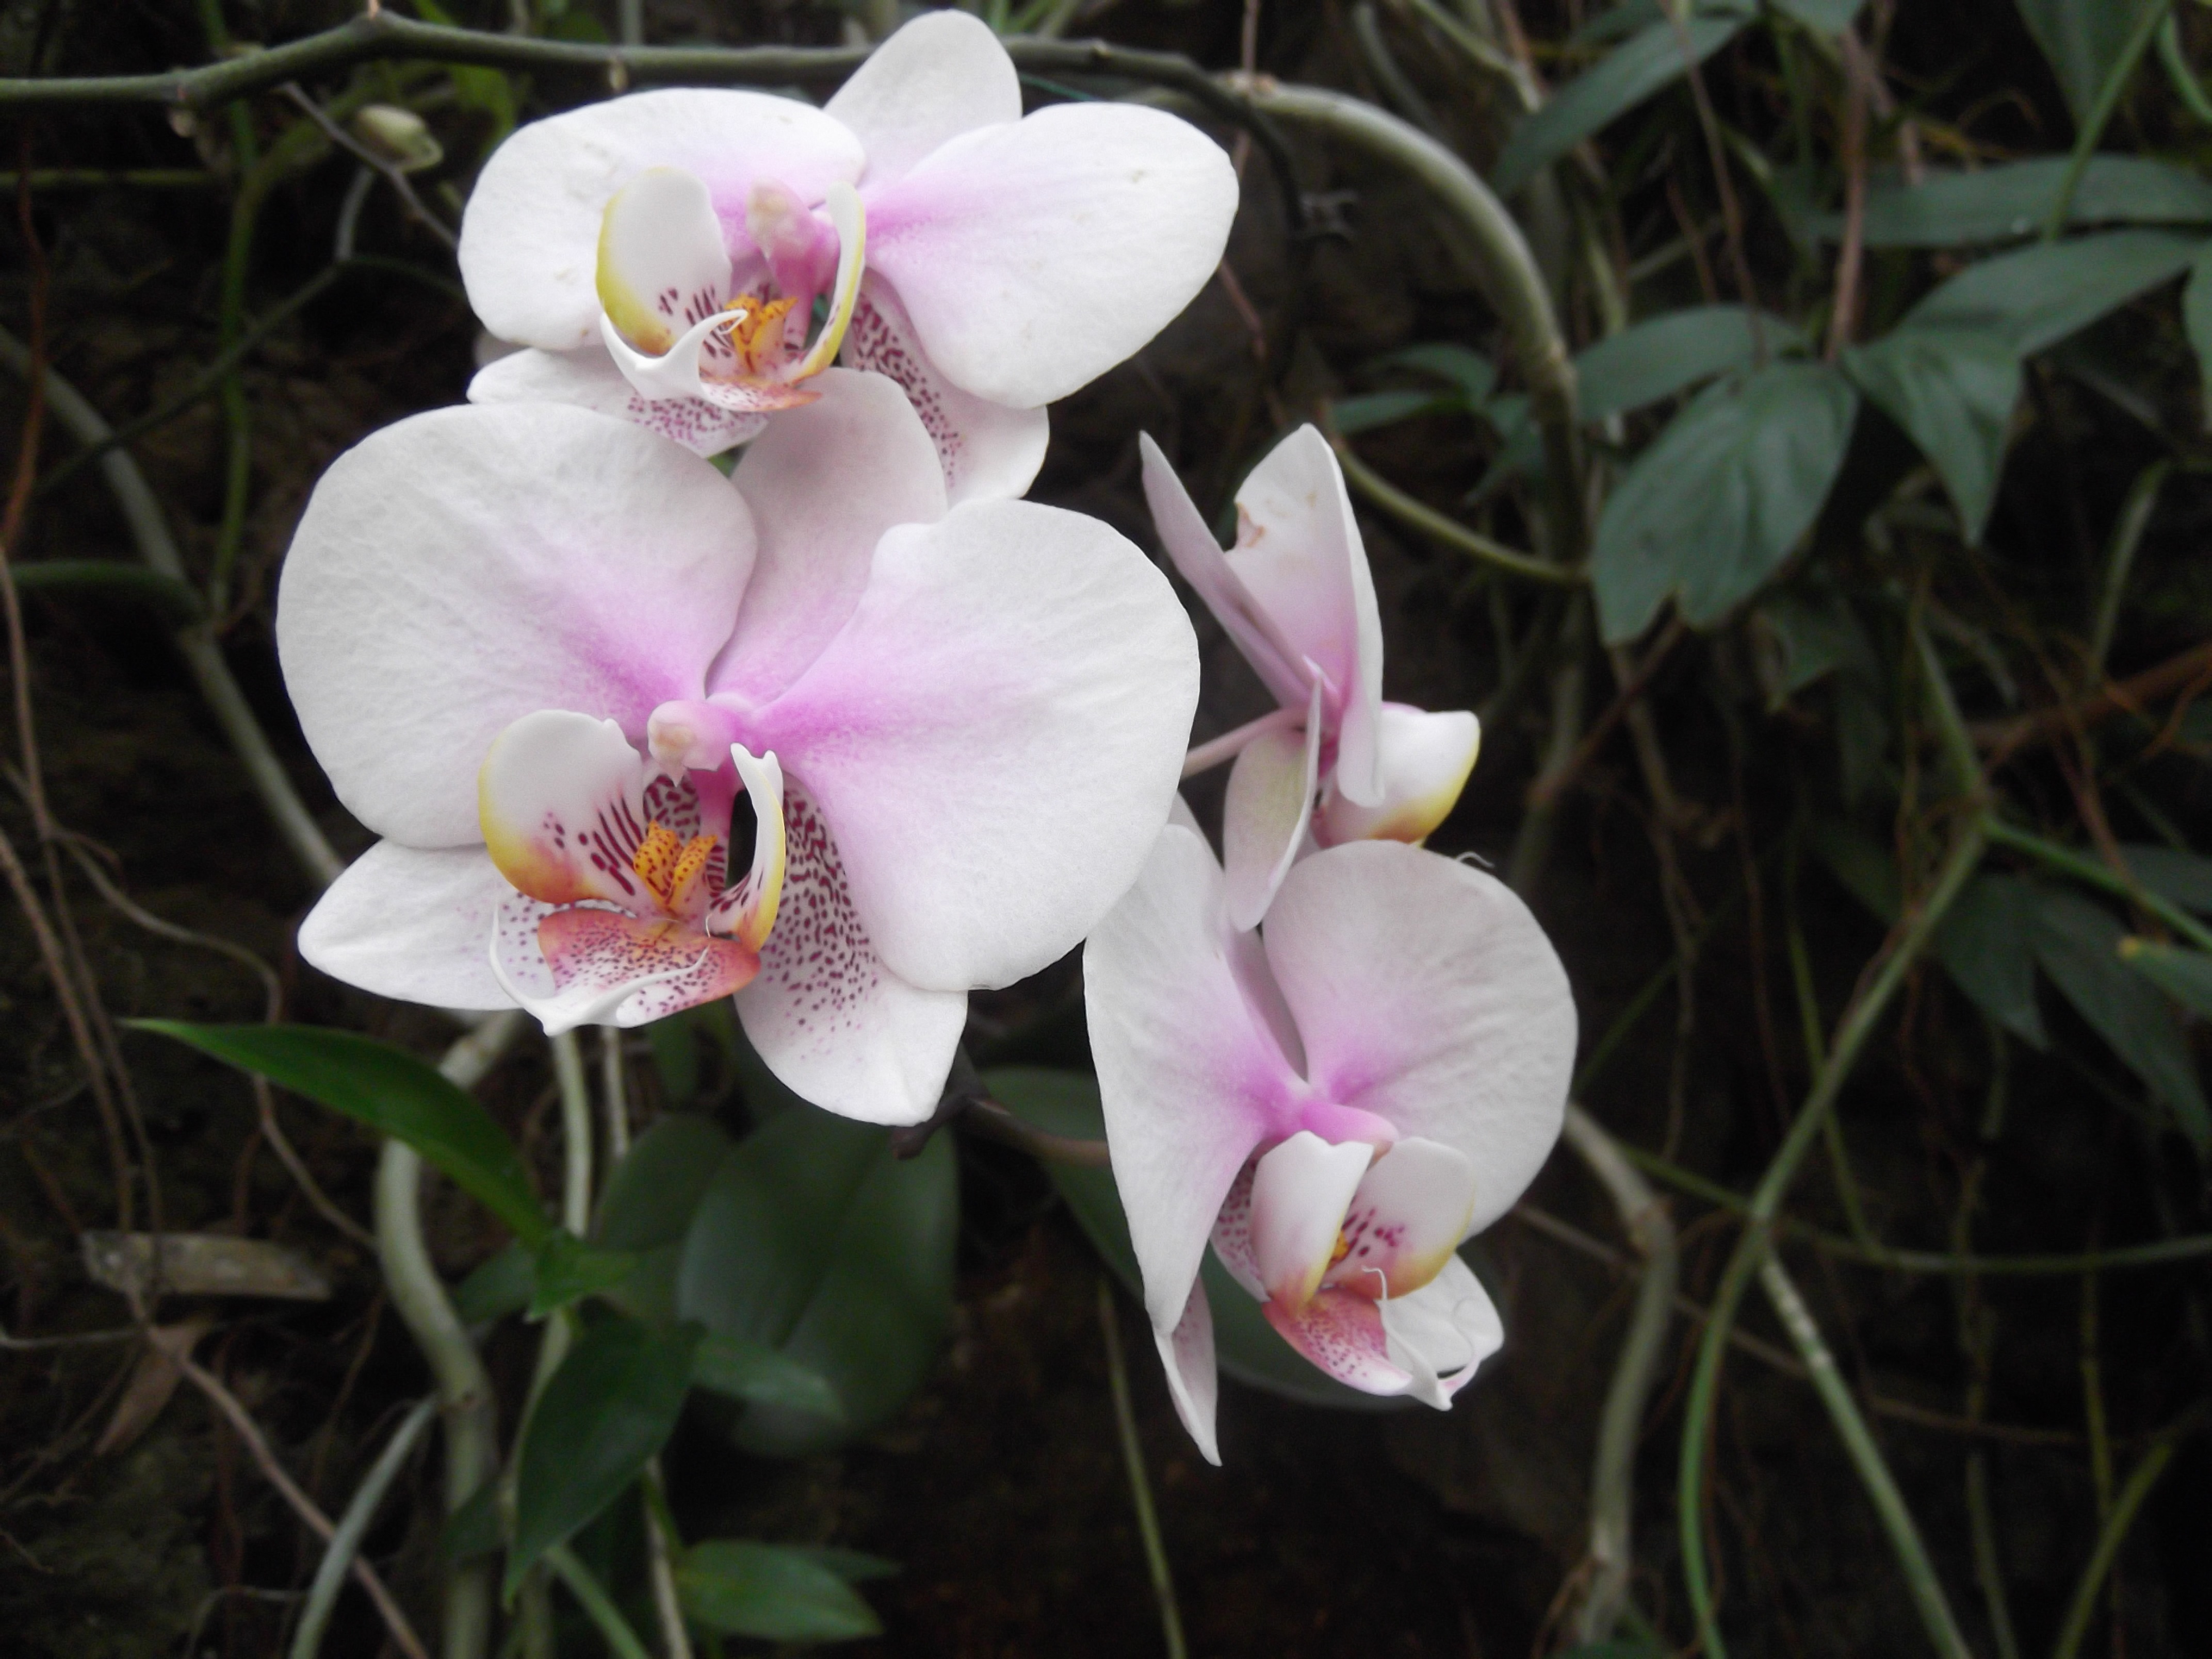
blossom, plant, white, flower, petal, botany, pink, flora, orchid, wildflower, flowering plant, cattleya, dendrobium, land plant, moth orchid, christmas orchid, cattleya labiata